Pink Lipstick

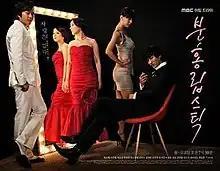
Promotional poster

Pink Lipstick is a 2010 South Korean television drama starring Park Eun-hye, Lee Joo-hyun, Park Gwang-hyun and Seo Yoo-jung. It aired on MBC from January 11 to August 6, 2010, on Mondays to Fridays at 7:50 a.m. for 149 episodes.